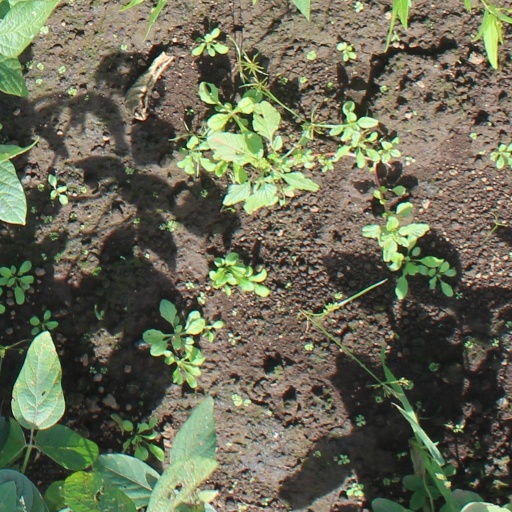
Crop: soybean